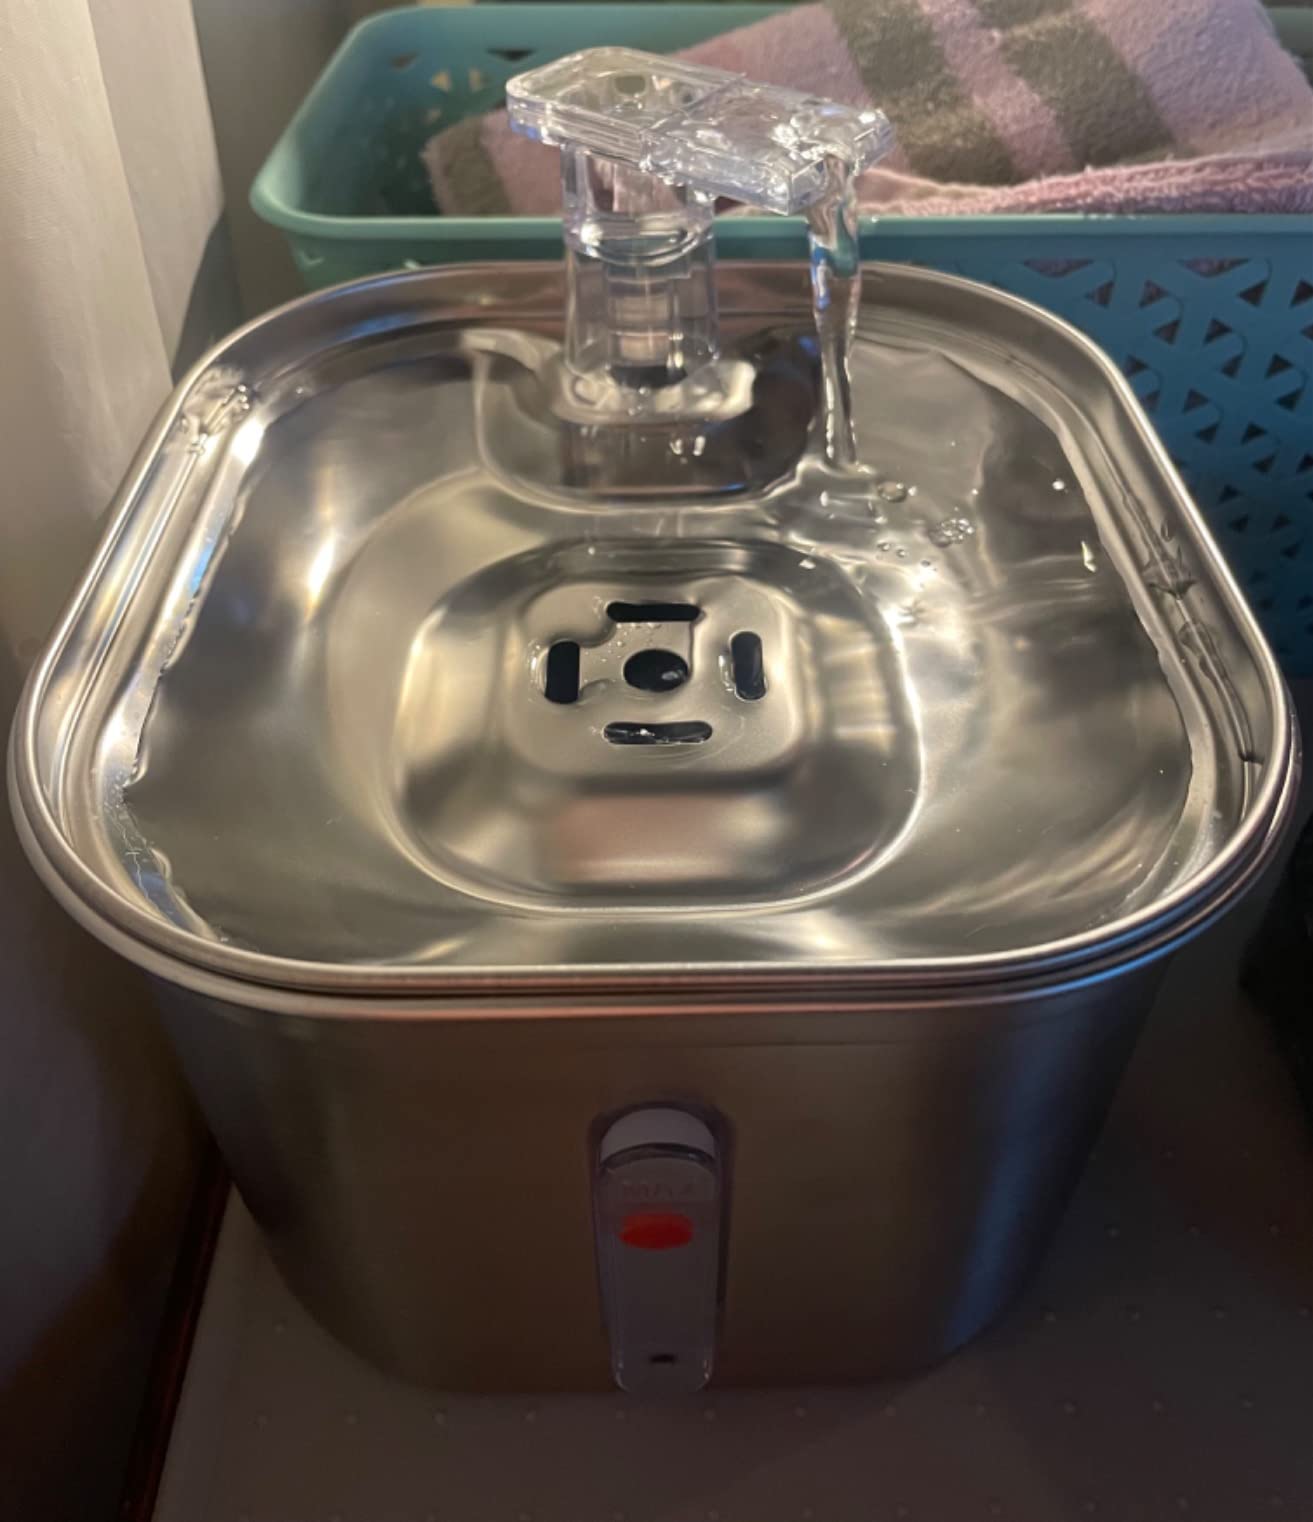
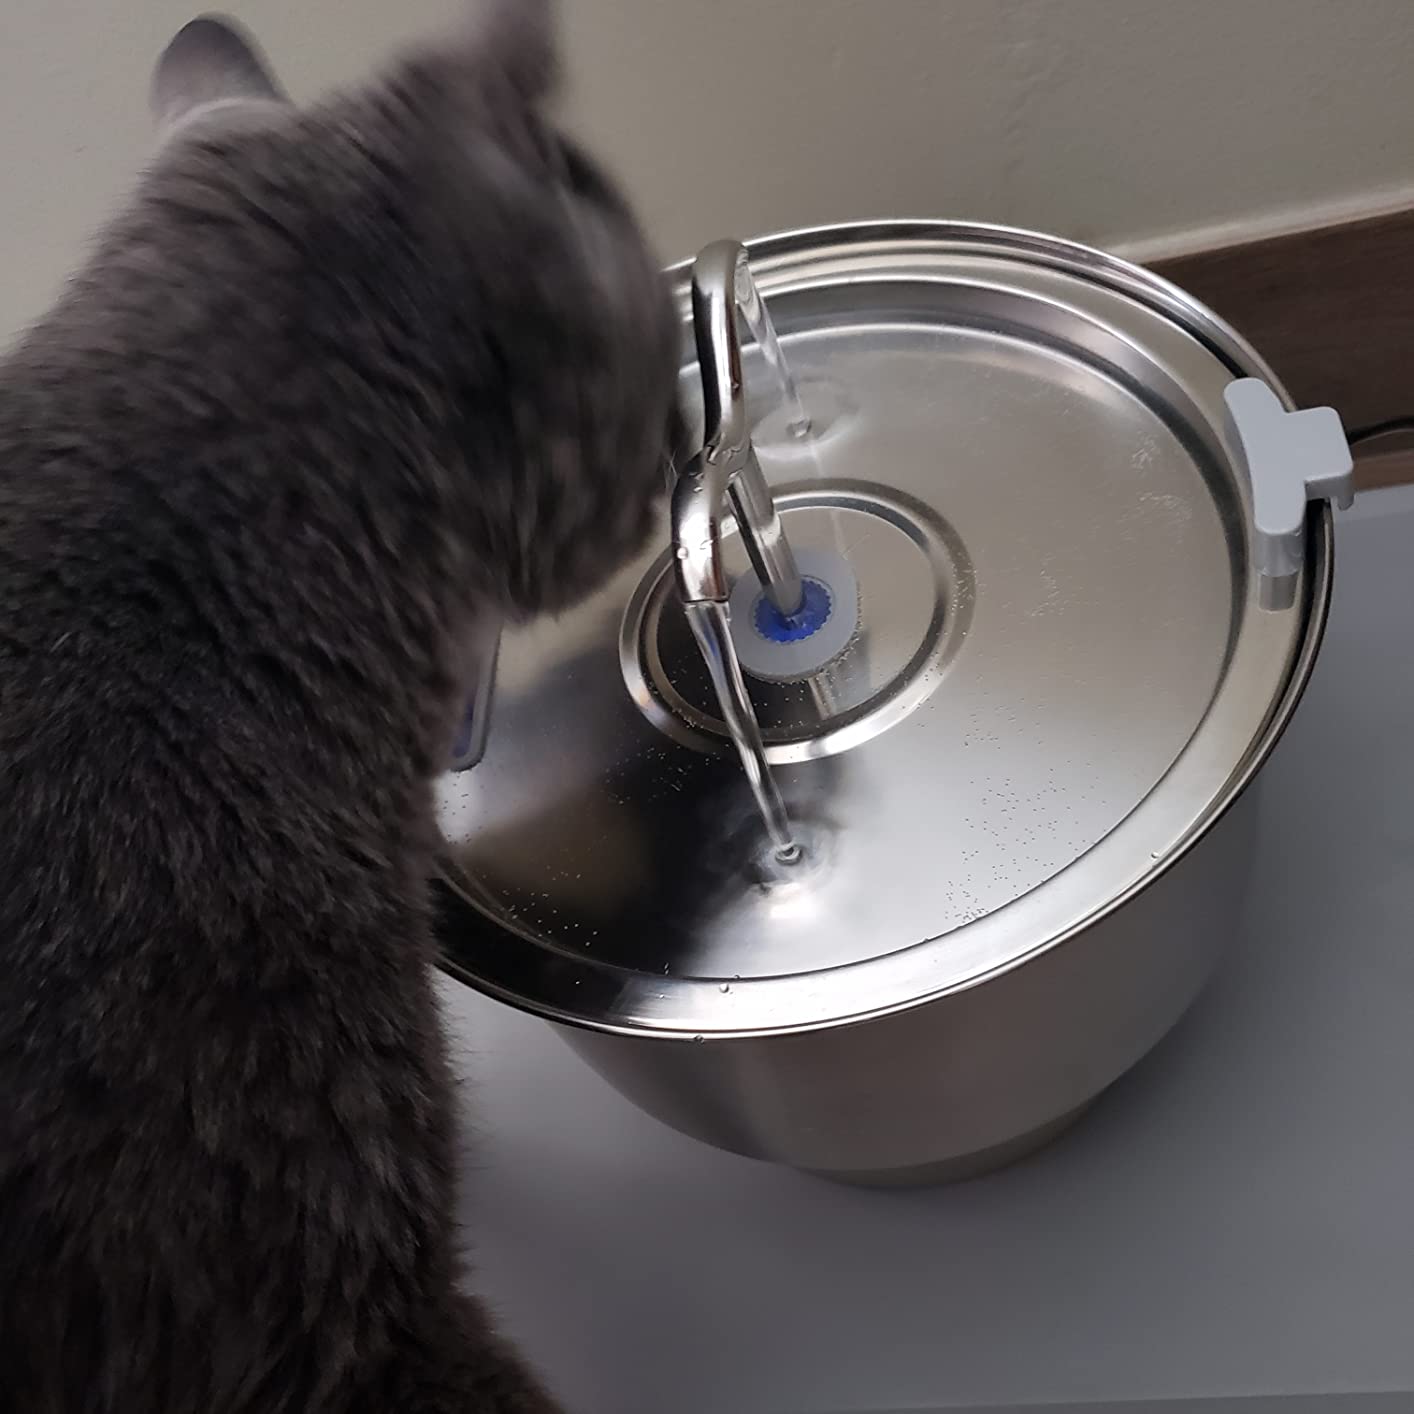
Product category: items_bowl
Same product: no